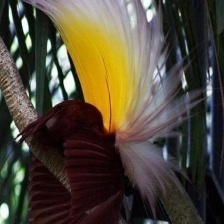
Species: BIRD OF PARADISE
Scientific name: STRELITZIA